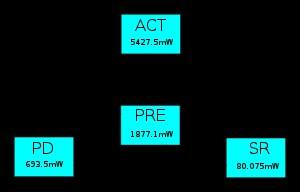
Le Gestionnaire de mémoire virtuelle est un circuit électronique qui permet de réaliser le mécanisme de la mémoire virtuelle, à savoir la translation des adresses virtuelles en adresses physiques.